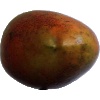
Label: red_mango